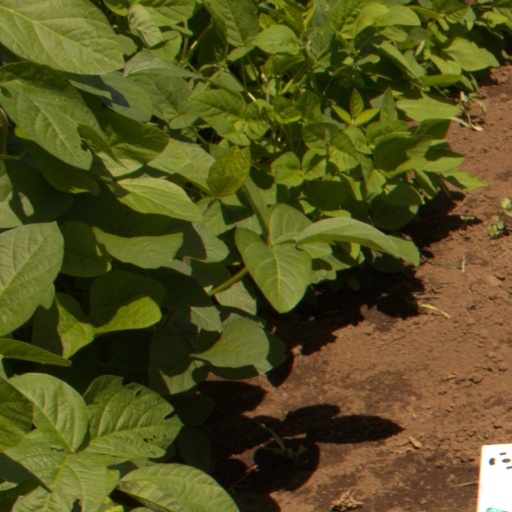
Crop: soybean